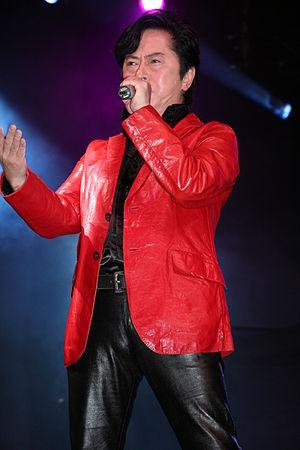
Ichiro Mizuki en concert durant la Japan Expo 2007 (Paris, France).